House at 1177 Main Street

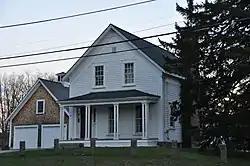

1177 Main Street in Reading, Massachusetts, is a well-preserved and prominent local example of transitional Greek Revival-Italianate house. It was built sometime before 1854 by John Nichols, and probably served as a farmhouse. It was listed on the National Register of Historic Places in 1984.